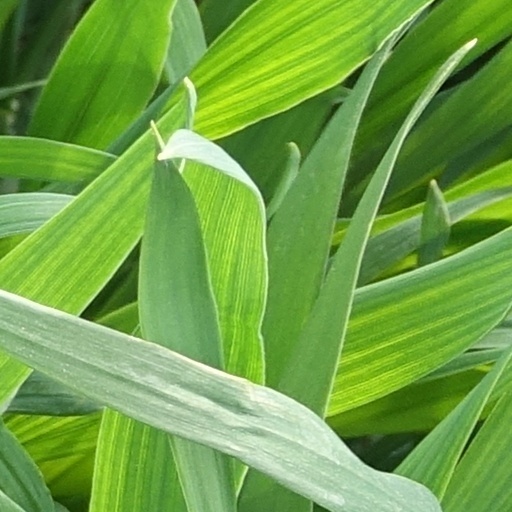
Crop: wheat